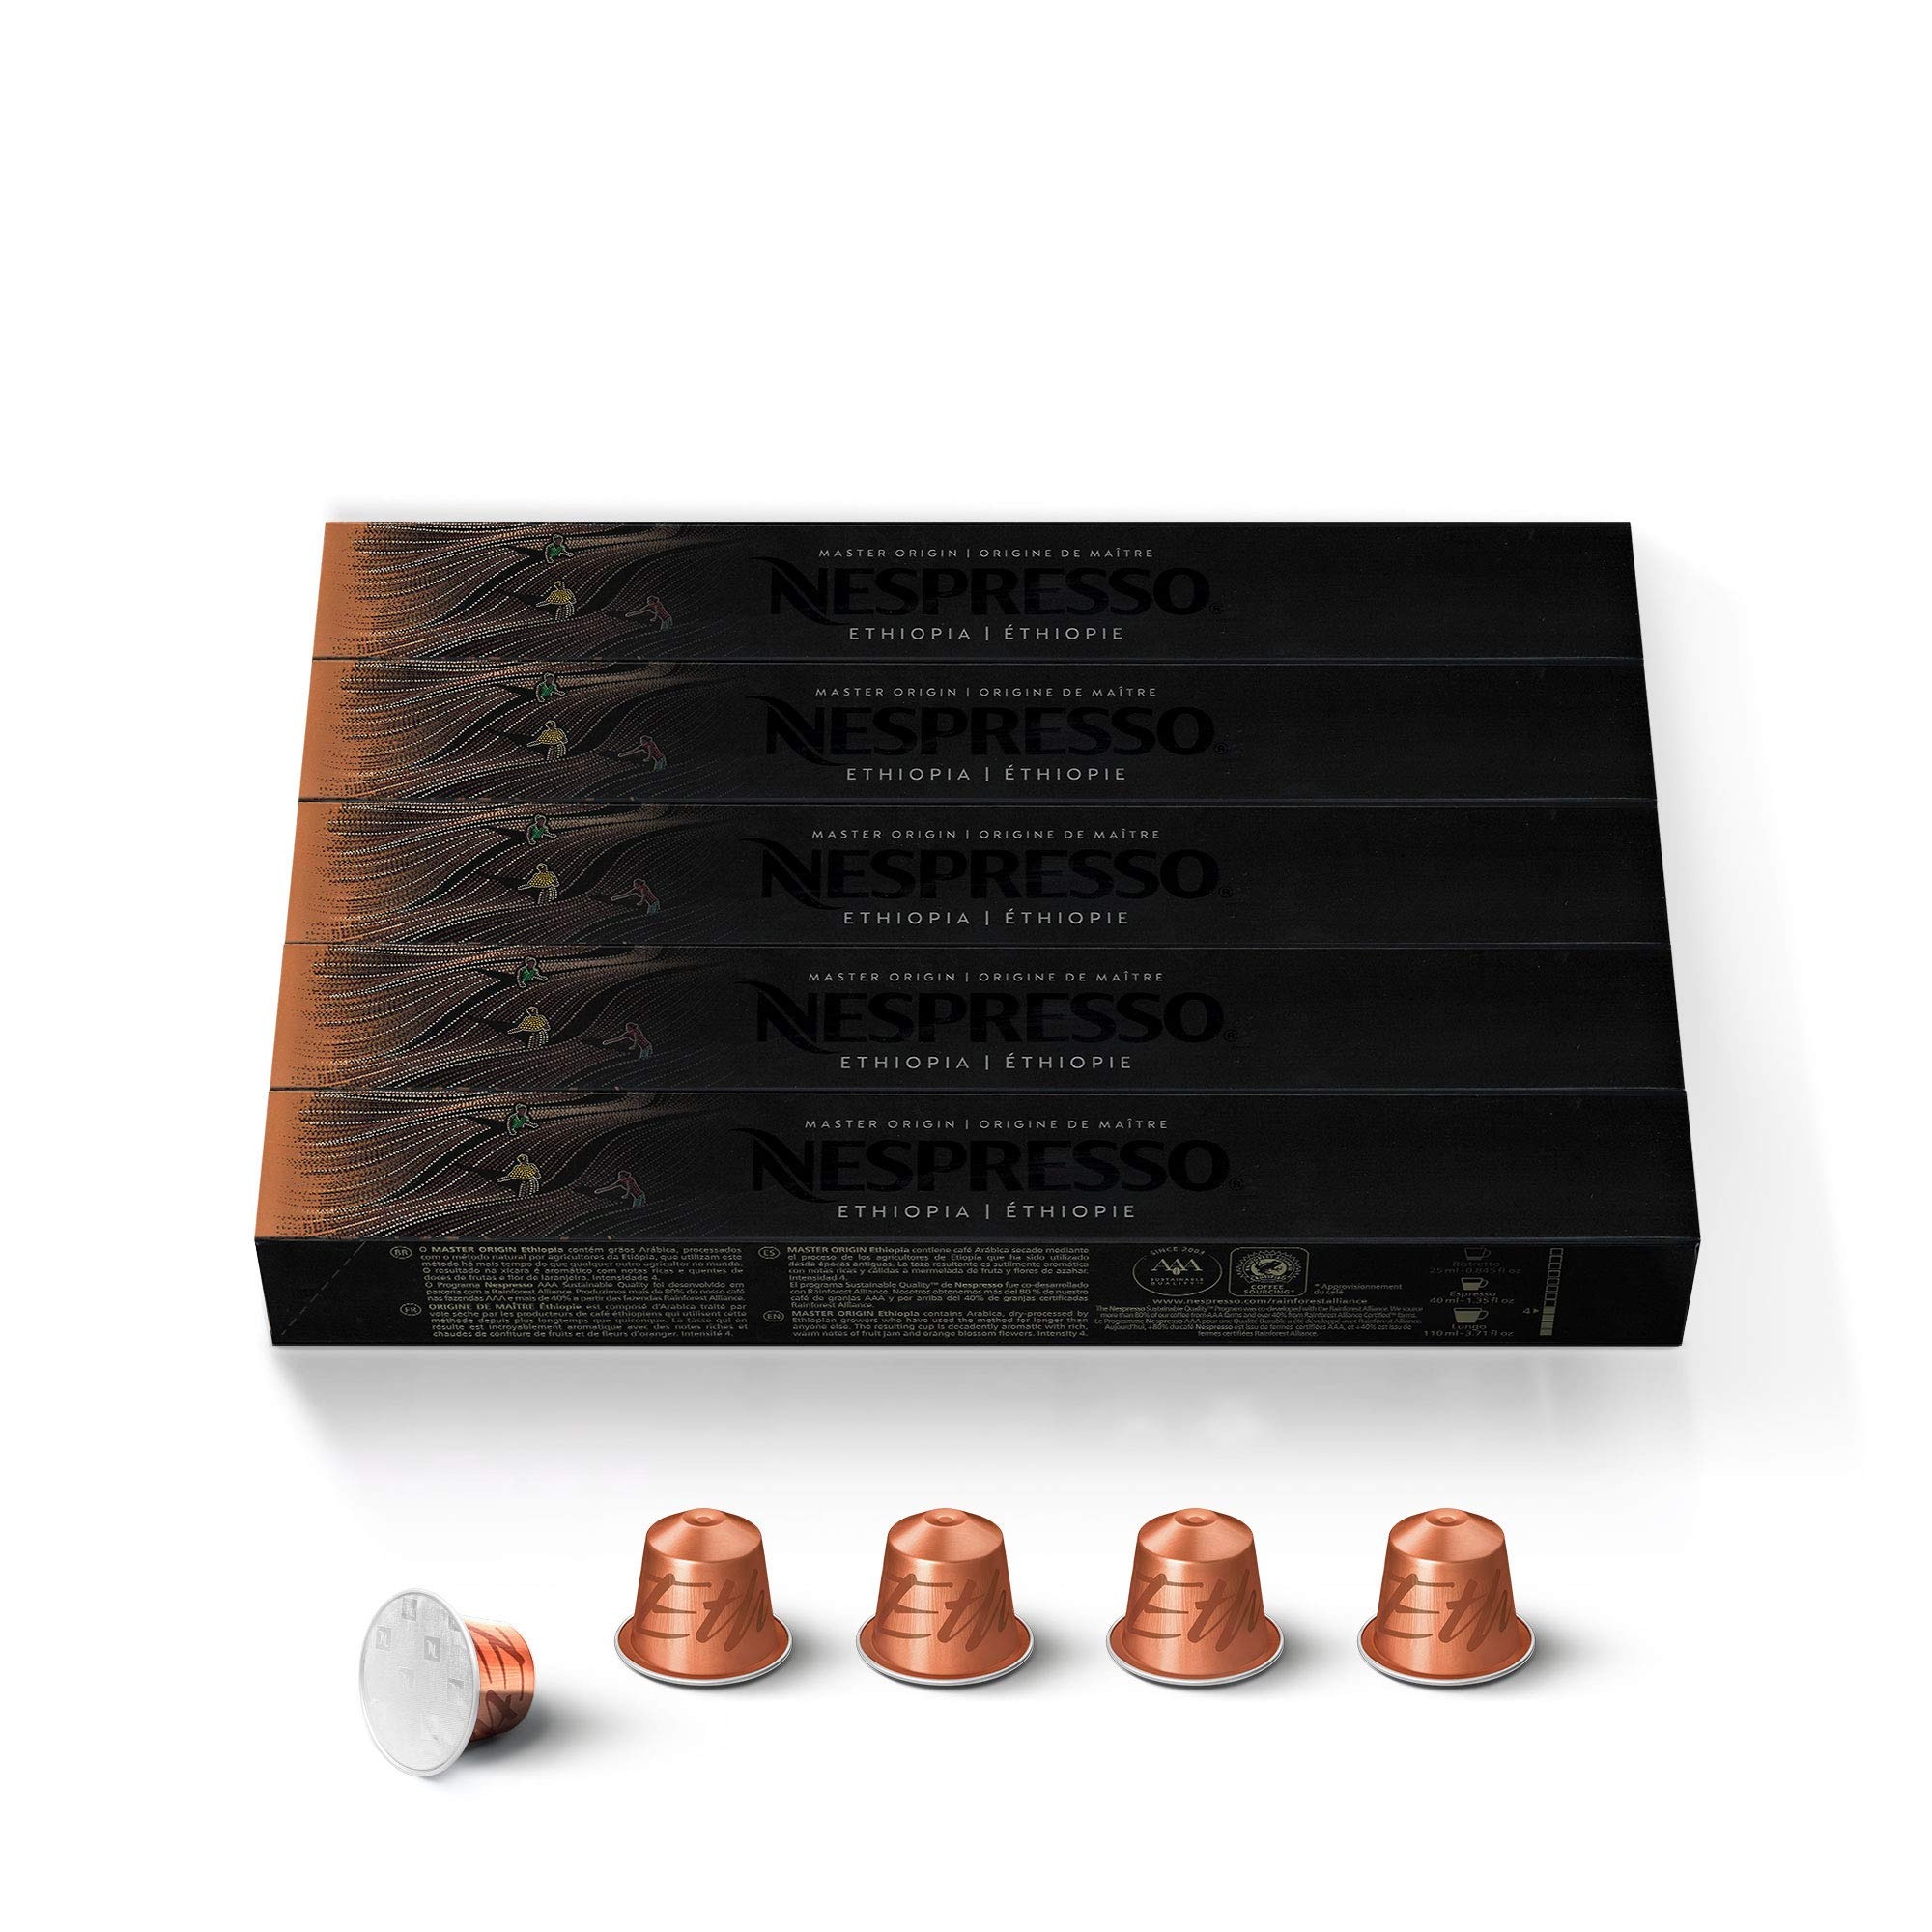
Item Name: Nespresso Capsules Original Line, Ethiopia Master Origin ,Mild Roast Coffee, 50 Count Coffee Pods
Bullet Point 1: FRUIT JAM ; ORANGE BLOSSOM: This Nespresso coffee has an orange blossom aroma, but the rich fruit jam notes come from the sun-dried coffee in Master Origin Ethiopia with dry processed Arabica
Bullet Point 2: INTENSITY 4: This Nespresso coffee blend is a light roasted coffee blend keeps the more delicate notes alive and singing through the wilder, heavier aromatics of this Ethiopian coffee, creating a rich, incredibly aromatic coffee
Bullet Point 3: ETHIOPIA MASTER ORIGIN COFFEE BREWS 1.35 OZ : These Nespresso OriginalLine pods are part of the Master Origin range that will provide you with a 1.35 oz serving of a traditional espresso coffee beverage
Bullet Point 4: WE RECYCLE: Nespresso aluminum capsules are fully recyclable and guarantee coffee freshness - we provide different options for recycling your used aluminum coffee pods to fulfill our collective commitment to protecting the environment
Bullet Point 5: ORIGINALLINE ONLY: Nespresso Original Line offers a full range of espresso coffee. From a milder fruity espresso to the short Ristretto. Create recipes with /without milk. (Nespresso OriginalLine capsules are not compatible with VertuoLine machines)
Value: 50.0
Unit: Count

Price: 40